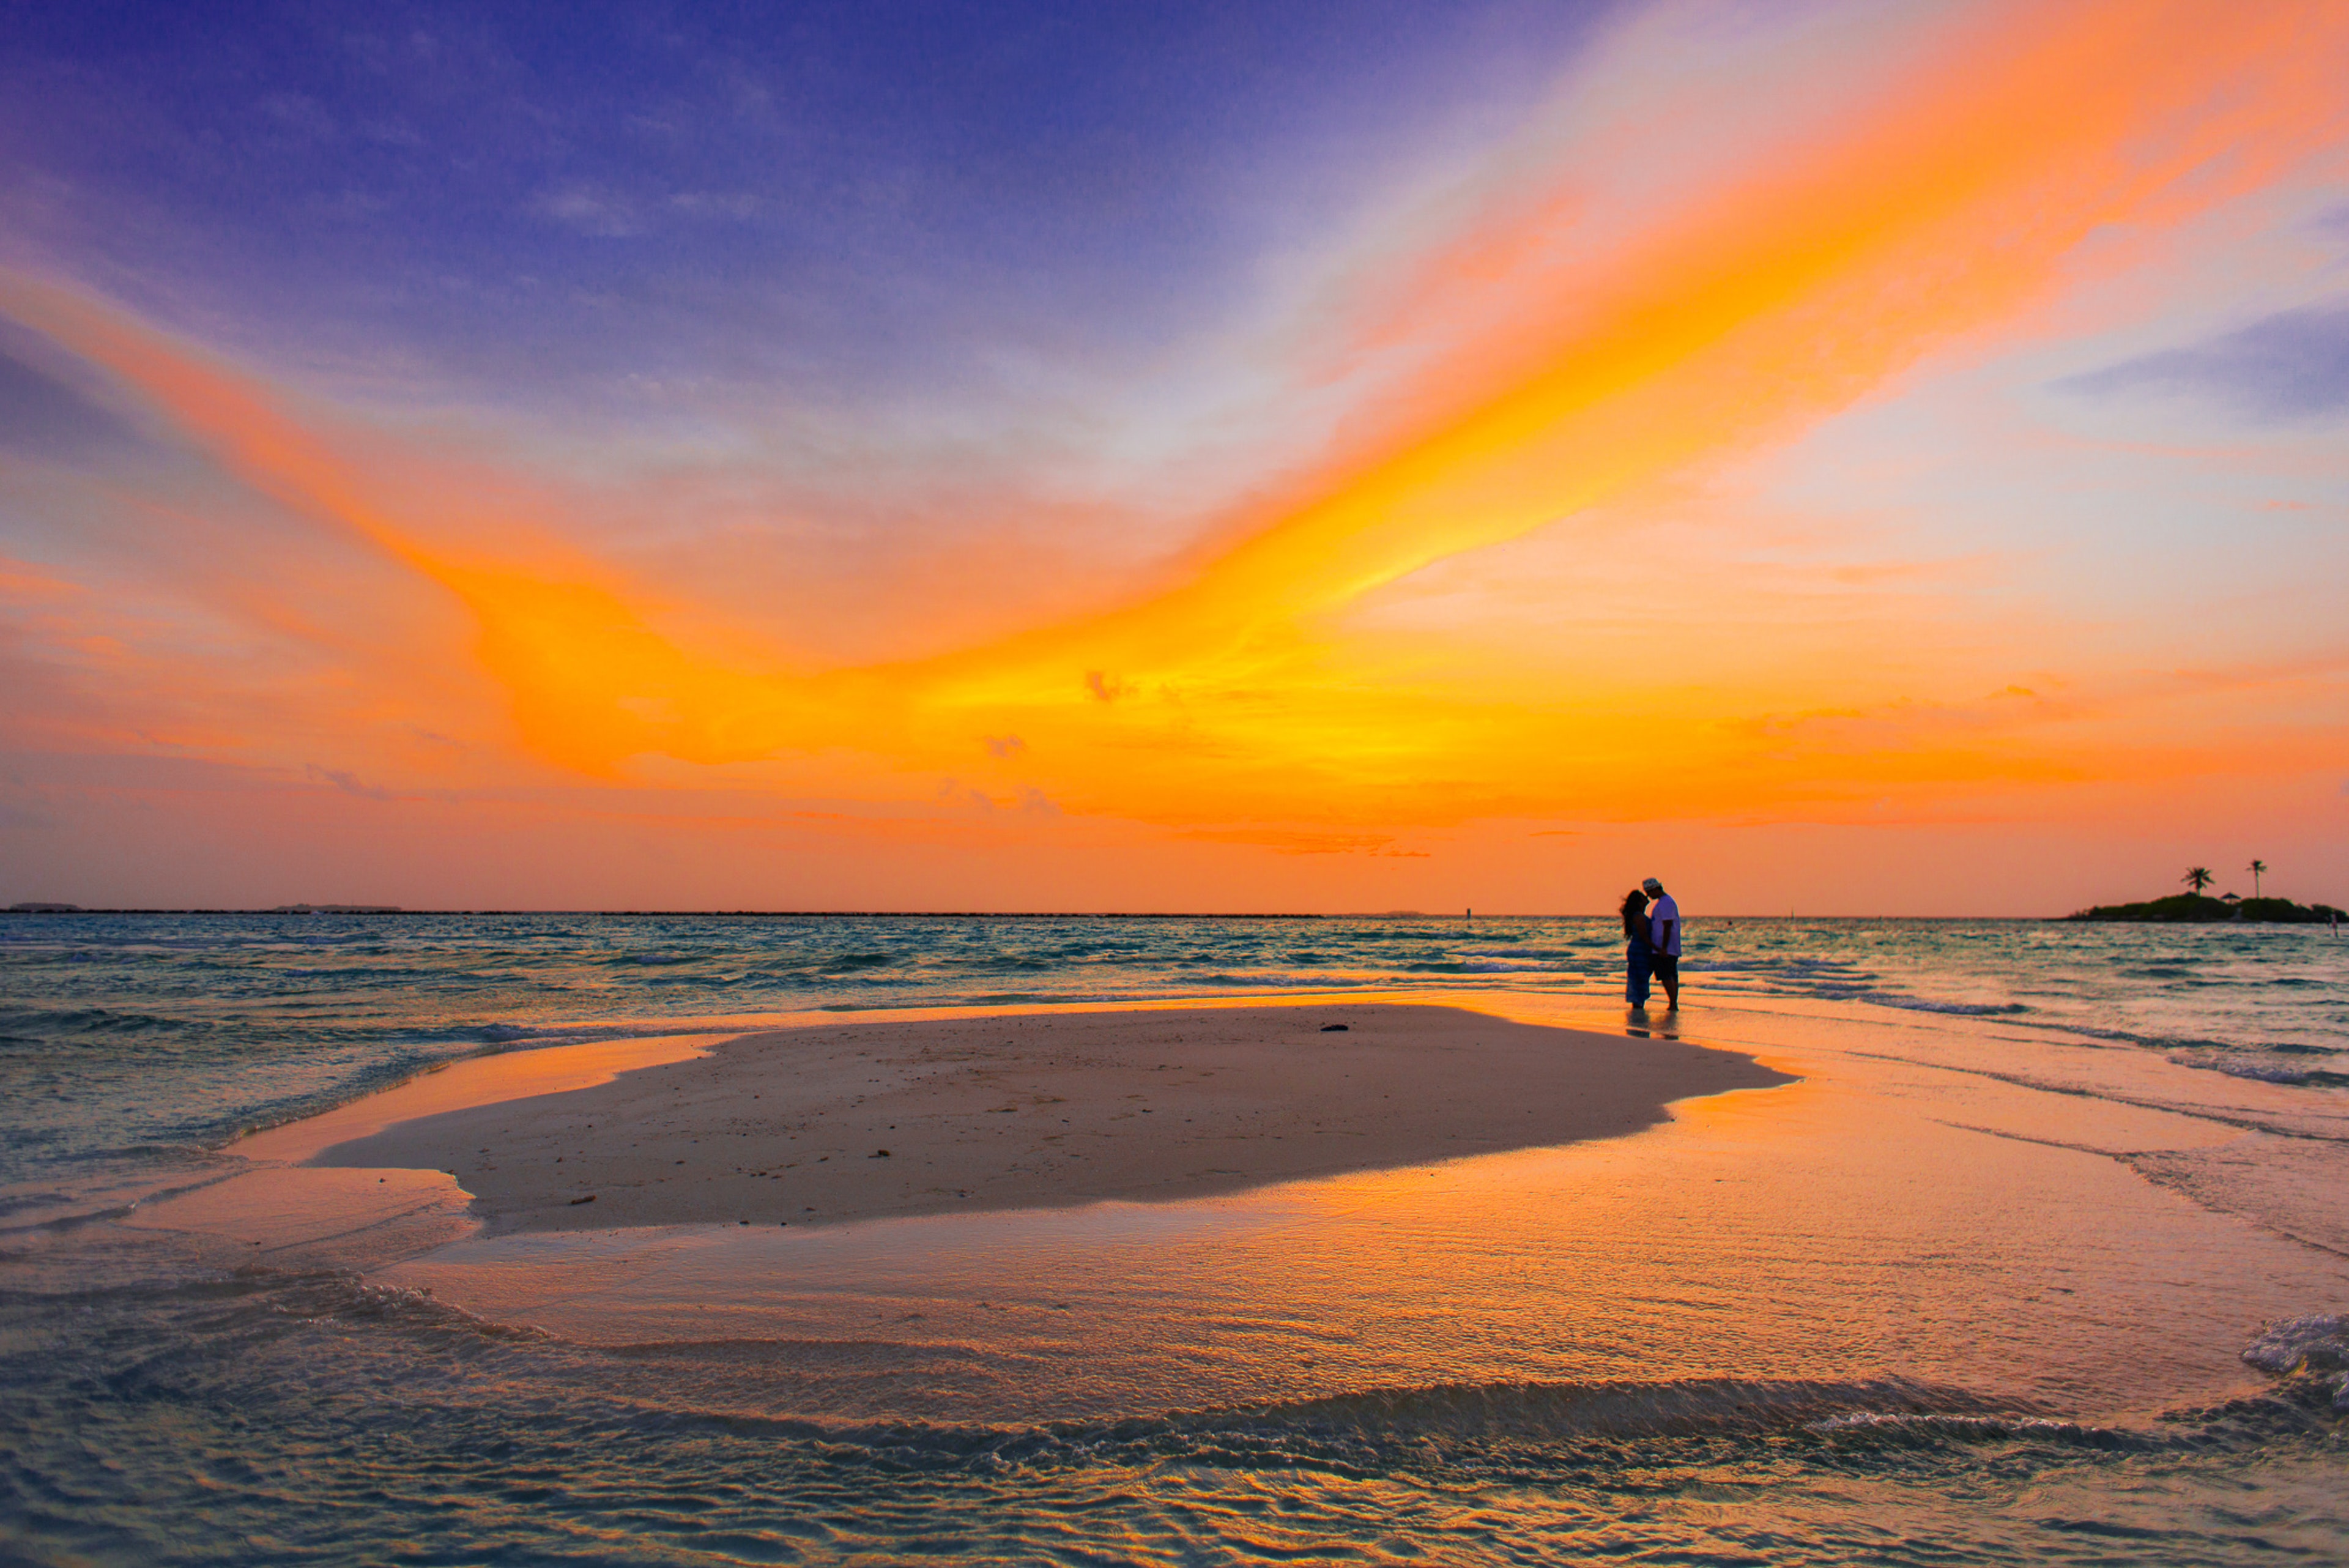
sky, body of water, horizon, sea, nature, beach, ocean, sunset, cloud, shore, sunrise, coast, wave, evening, dusk, morning, reflection, orange, afterglow, dawn, calm, sand, wind wave, vacation, coastal and oceanic landforms, sunlight, photography, tide, landscape, red sky at morning, bay, sun, meteorological phenomenon, tropics, tourism